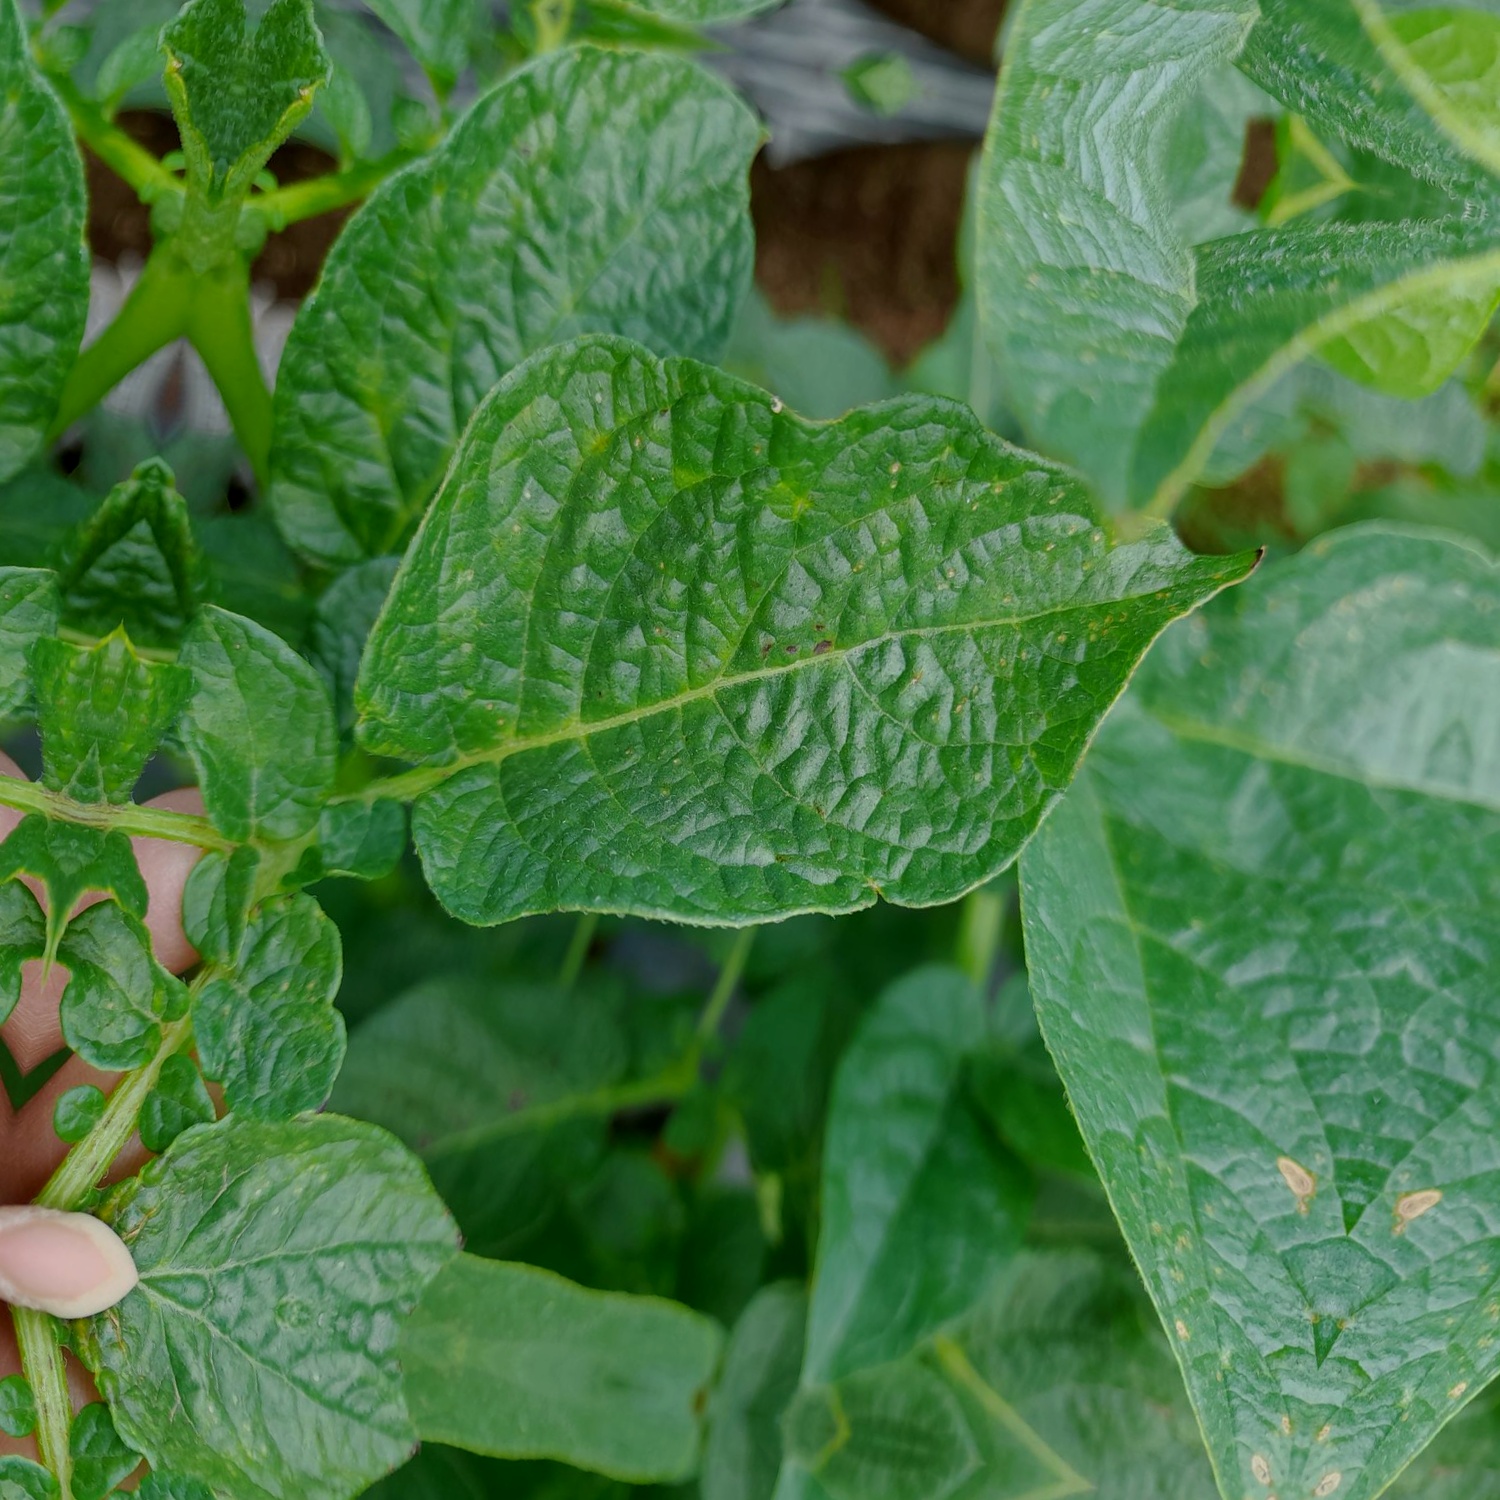
Etiqueta: Virus